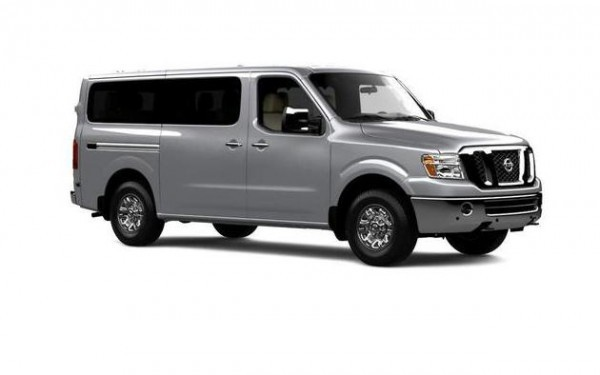
Car model: 2012 Nissan NV Passenger Van